Reto Berra

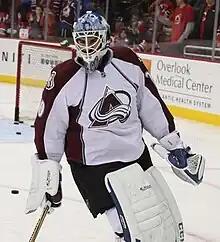
Berra in November 2014

Reto Berra (born 3 January 1987) is a Swiss professional ice hockey goaltender who is currently playing for HC Fribourg-Gottéron of the National League (NL). Berra played seven seasons in Switzerland's National League A, spending time with the GCK Lions, HC Davos and SCL Tigers before joining EHC Biel in 2009 where he was the team's starting goaltender for four years. He was an NHL draft pick of the St. Louis Blues, selected in the fourth round of the 2006 NHL Entry Draft and was traded to the Calgary Flames, with whom he made his NHL debut in 2013–14. Internationally, Berra has played with the Swiss National Team on several occasions; he has appeared in two World Championships. At the 2013 tournament, he shared goaltending duties with Martin Gerber and helped lead Switzerland to a silver medal, the nation's first medal in 60 years.